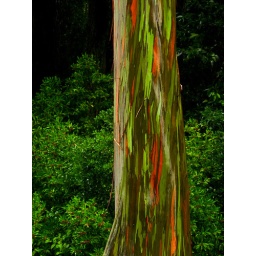
Frolab in Maui -bamboo forest + gum trees (9 of 47)